Alexander Romance

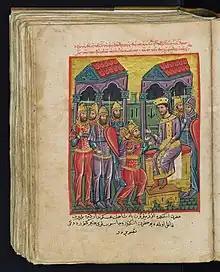
The Alexander Romance in a 14th century Byzantine manuscript kept in the Church of San Giorgio dei Greci, Venice.

The "Romance" locates the Gates of Alexander between two mountains called the "Breasts of the North". The mountains are initially 18 feet apart and the pass is rather wide, but Alexander's prayers to God causes the mountains to draw nearer, thus narrowing the pass. There he builds the Caspian Gates out of bronze, coating them with fast-sticking oil. The gates enclosed twenty-two nations and their monarchs, including Gog and Magog (therein called "Goth and Magoth"). The geographic location of these mountains is rather vague, described as a 50-day march away northwards after Alexander put to flight his Belsyrian enemies (the Bebrykes, of Bithynia in modern-day North Turkey).